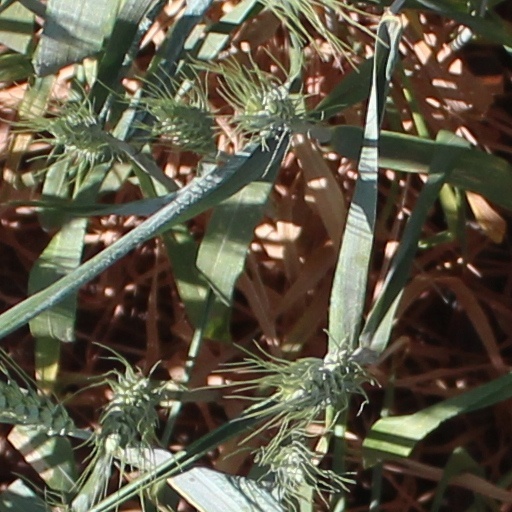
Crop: wheat